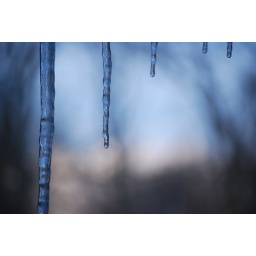
36 / 365. apricot clouds in a light blue sky.